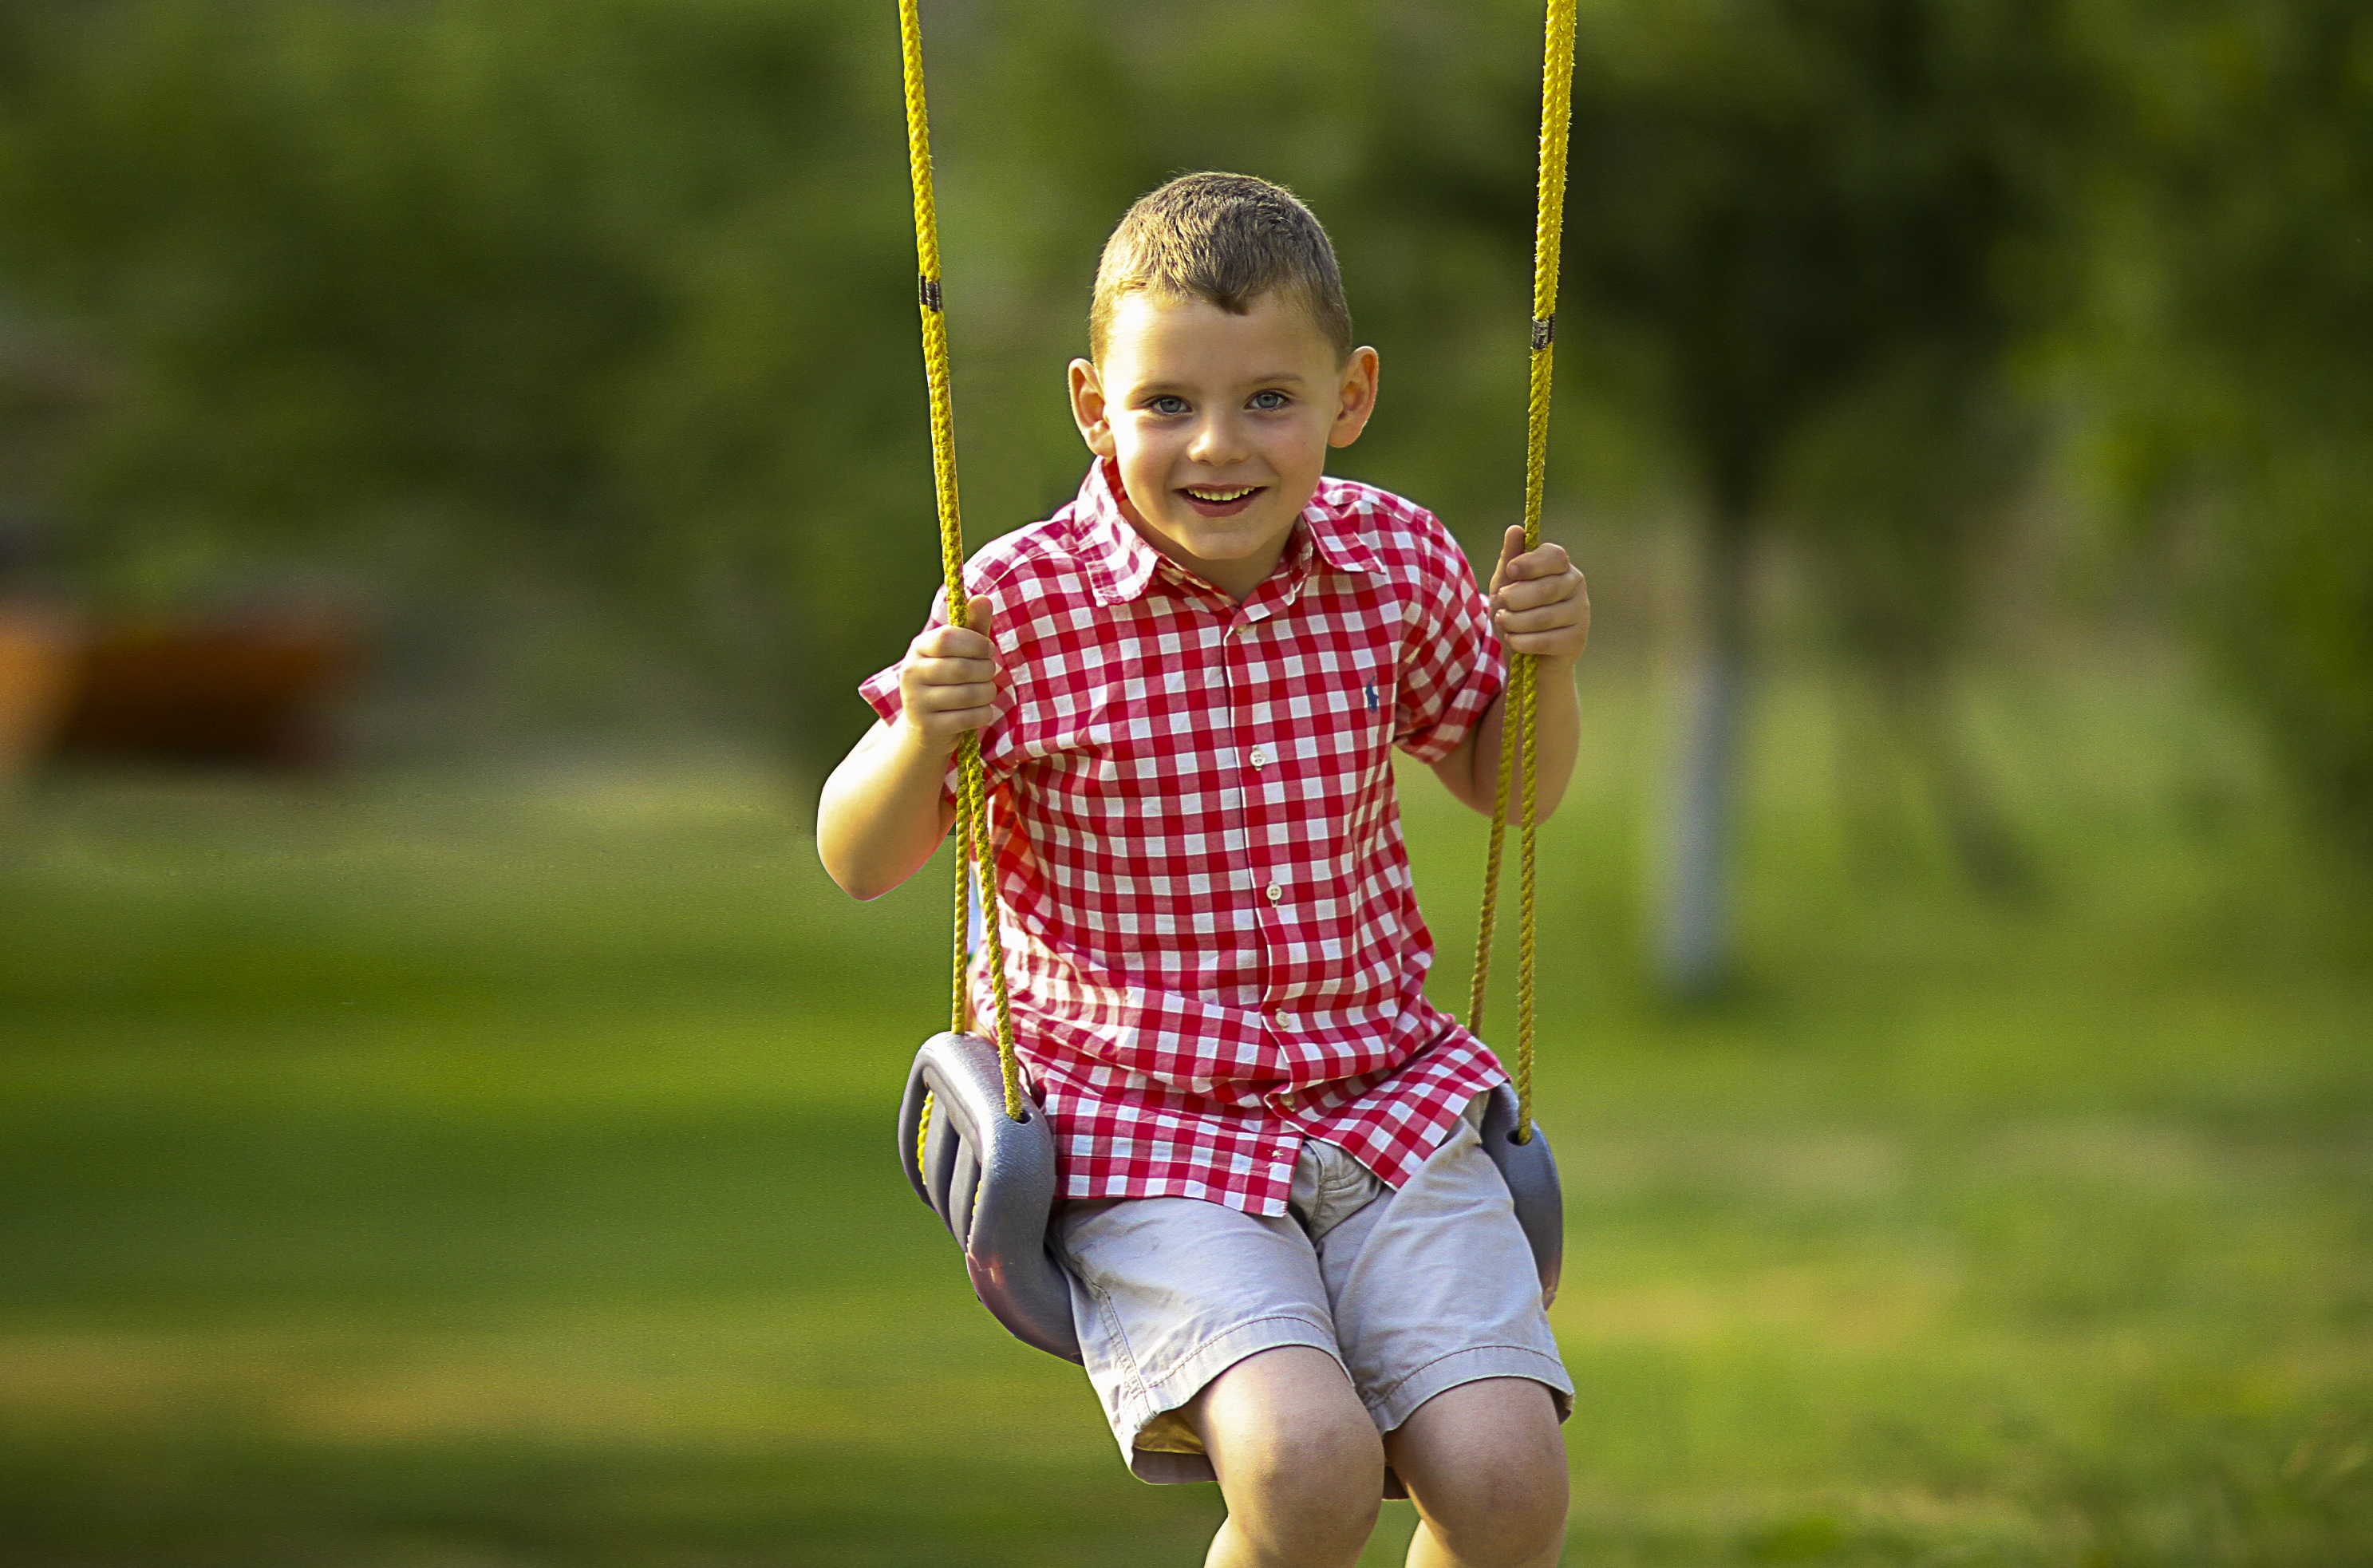
outdoor, person, people, play, boy, kid, summer, young, youth, sitting, park, child, playing, lifestyle, childhood, swing, activity, cheerful, sunny, children, happy, happiness, playground, toddler, swinging, joy, enjoyment, active